Sky position (RA, Dec in degrees): 132.187, 26.14
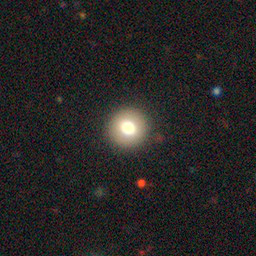
Galaxy morphology: Round Smooth Galaxies